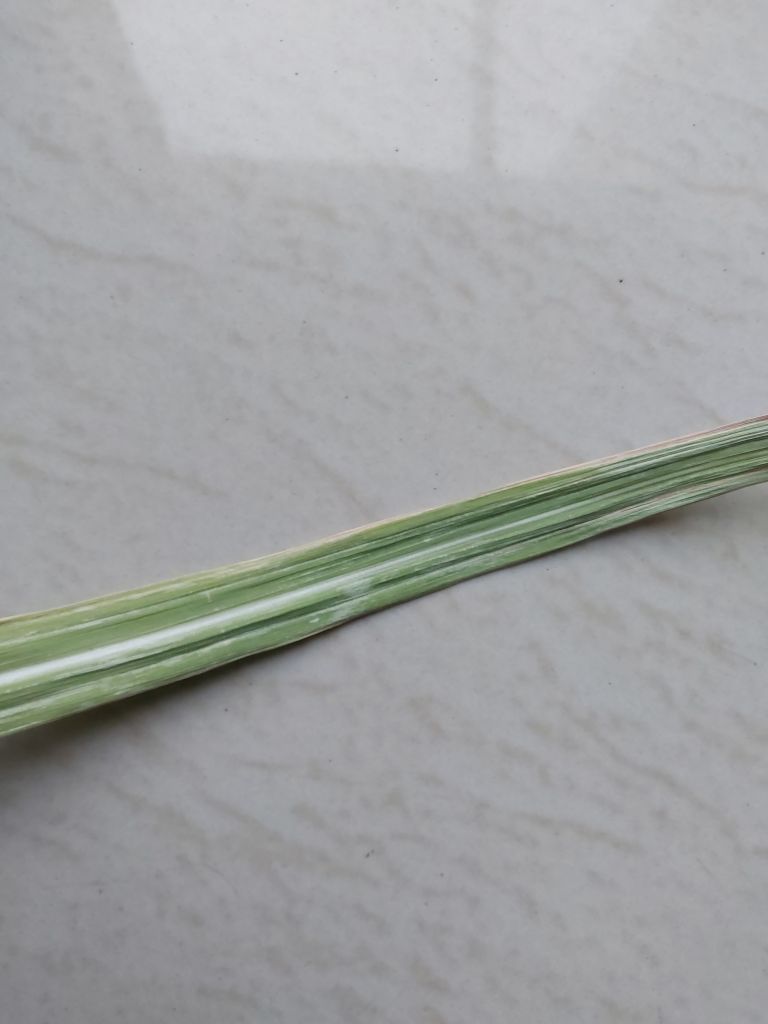
Label: Viral Disease